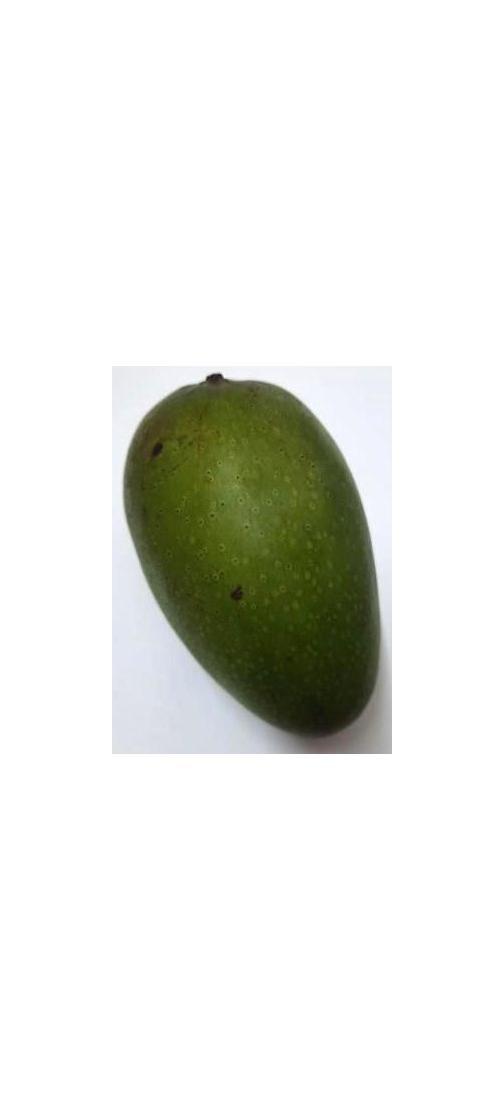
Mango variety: Ashshina Zhinuk